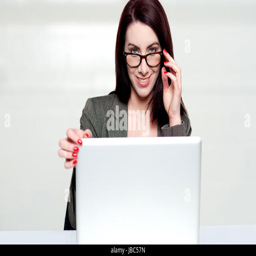
lets call it a day .